Charles Vélain

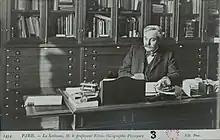
"The Sorbonne. Professor Vélain - Physical geography" (Bibliothèque de la Sorbonne, NuBIS)

Charles Vélain (16 May 1845 – 6 June 1925) was a French geologist and geographer. He was born in Château-Thierry.